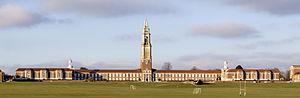
La Royal Hospital School, historiquement surnommé The Cradle of the Navy « Le Berceau de la Marine », est une école-internat mixte et indépendante britannique.